Otello (López Cobos recording)

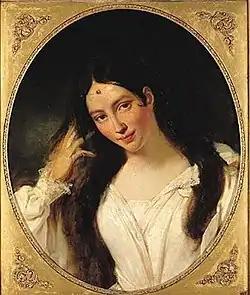
François Bouchot's 1834 portrait of Maria Malibran as Desdemona

William Livingstone reviewed the album on LP in "Stereo Review" in December 1979. He urged his readers not to allow their admiration of Verdi's "Otello" to deter them from exploring Rossini's treatment of the story. There was no denying that, in his first two Acts, Rossini had clung tenaciously to hoary "opera seria" convention. And there was something disconcerting in hearing scenes of high drama sung with an orchestral accompaniment that was incongruously buoyant. But Rossini's writing had "classic elegance" as well as "expressiveness and excitement", and was never "arid or tedious". Moreover, in his climactic Act 3 he had transcended tradition and found a new style that was "more personal and 'modern'" - the musicologist Philip Gossett had argued that this Act was where eighteenth-century Italian opera had truly ended and a new epoch begun. But whether Rossini's opera was really a masterpiece or not, Philips had produced a fine recording of it. "The versatile Frederica von Stade is so convincing as Desdemona", Livingstone wrote, "that it is difficult to believe that she has never performed this role on stage." Rossini had given Desdemona "many long-lined, plaintive melodies", and von Stade "[span] them out beautifully, always with full attention to the meaning of the words and" - "pace" Blyth - "with excellent diction." Nucci Condò, whose timbre Livingstone thought fruitier than von Stade's, was good as Emilia. Philips had been shrewd in casting the album's three principal tenor roles, choosing singers with voices that were easy to tell apart from one another and that were well suited to the different kinds of music that Rossini had written for them. José Carreras came to the title role with a voice that had lately "grown somewhat darker and heavier", but it "retained its sweetness and inherent beauty of tone". The brighter-sounding Salvatore Fisichella was the ideal man for Rodrigo's sparkling coloratura. And Gianfranco Pastine conveyed Iago's malevolence convincingly. Samuel Ramey, the opera's solitary, "sonorous" bass, supplied the somber tints that were needed to complete Rossini's "chiaroscuro". Philips's production team had done their work admirably, balancing soloists and orchestra unimpeachably and making intelligent use of the stereo soundstage to create the illusion of a theatrical presentation without perpetrating any obtrusive trickery. With "impressive" conducting by López Cobos, the "splendid" album was "something that [had] become rare in operatic recordings, a real "performance"".